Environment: lab
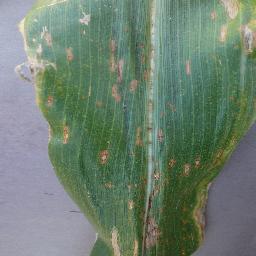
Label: gray_leaf_spot